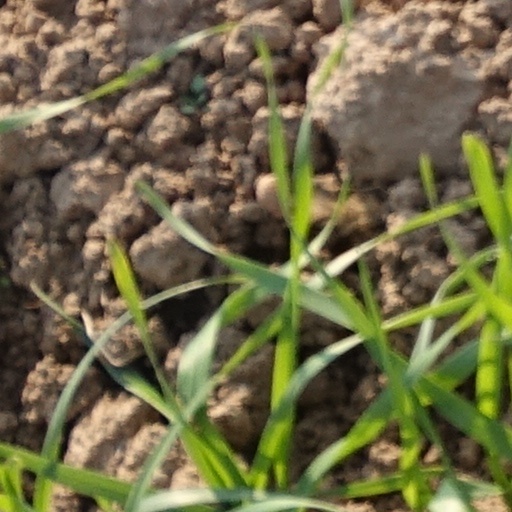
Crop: wheat